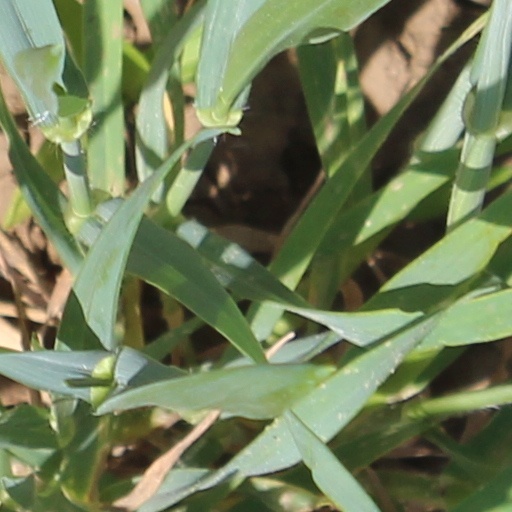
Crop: wheat